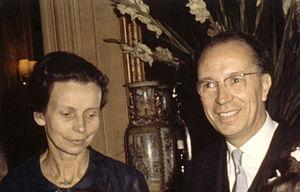
Pierre Jacquinot, né à Frouard le 18 janvier 1910 et mort à Paris le 22 septembre 2002, est un physicien français.